List of New Zealand international netball players

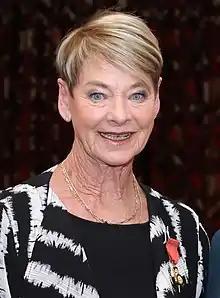
Joan Harnett, 1963–1971, 26 appearances. In 1990 Harnett was inducted into the New Zealand Sports Hall of Fame.

The following New Zealand netball internationals were members of the New Zealand squad that shared the gold medal at the 1979 World Netball Championships with Australia and Trinidad and Tobago.